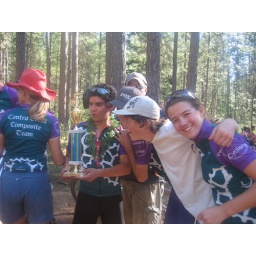
we (the contra costa mountain bike team) came third over all in division 2.